Effects of high altitude on humans

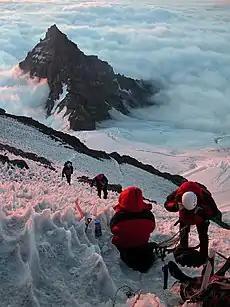
Climbing Mount Rainier, above sea level.

The effects of high altitude on humans are mostly the consequences of reduced partial pressure of oxygen in the atmosphere. The medical problems that are direct consequence of high altitude are caused by the low inspired partial pressure of oxygen, which is caused by the reduced atmospheric pressure, and the constant gas fraction of oxygen in atmospheric air over the range in which humans can survive. The other major effect of altitude is due to lower ambient temperature.